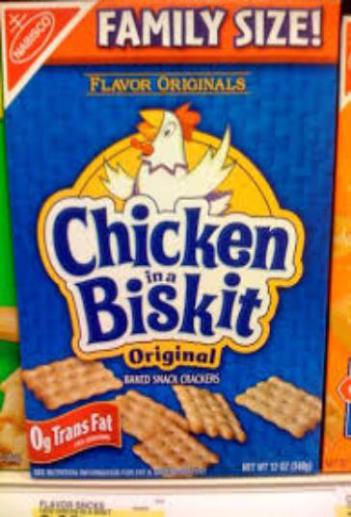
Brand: chicken in a biskit
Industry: Food